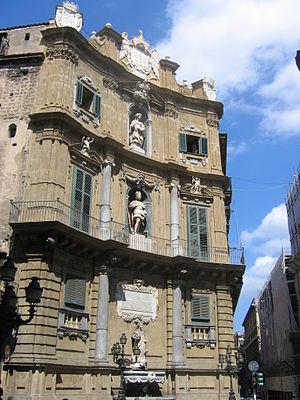
Giulio Lasso est un architecte florentin du début du XVIIᵉ siècle, connu surtout pour ses réalisations à Palerme, en Sicile. On lui doit la place des Quattro Canti, au centre de la ville. Il s’agit de l’un des premiers exemples de planification urbaine et d’architecture baroque en Sicile.
Palerme [palɛʁm] est une ville italienne, chef-lieu et plus grande ville de la région Sicile avec environ 650 000 habitants, et formant avec ses banlieues une unité urbaine d'environ 1 million d'habitants. Elle se situe dans une baie sur la côte nord de l'île.